County of East Frisia

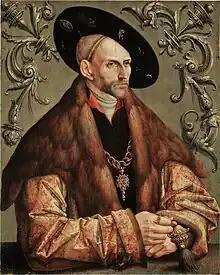
Edzard I, Count of East Frisia (1491–1528)

On 27 September 1466, the first count of East Frisia died unexpectedly. Because his three sons, Enno, Edzard and Uko, were still minors, the government of the young county was taken over by his widow Theda Ukena, heir of Focko Ukena. Since the power of the Cirksena dynasty had not yet been fully consolidated, there was fear that the county could fall apart again. However, there was no serious opposition and Theda was supported by the nobles of East Frisia. In particular, Sibet Attena, the ruler of the lordships of Esens, Stedesdorf and Wittmund, supported her regency. This was on the condition that his own area would retain an autonomous position within East Frisia. To the east of Auricherland existed the small, independent lordship of Friedeburg. The local ruler, Cirk of Friedeburg, had allied himself with the counts of Oldenburg. This was a thorn in the side of East Frisia. Theda Ukena wanted to secure the inheritance of her sons and this included the eastern part of the East Frisian peninsula. Theda allied herself with Sibet Attena to stop the Oldenburg expansion to the north. When Cirk van Friedeburg died in 1474, she acted quickly and had the lordship occupied by troops from the County of East Frisia. In doing so, she outwitted both Count Gerhard VI of Oldenburg and Edo Wiemken the Younger of Jeverland. This resulted in bitter enmity with the rulers of Jever. Hero Maurits Kankena was appointed lord of the castle at Burg Friedeburg. However, he was captured by the Oldenburgers and he could only buy his freedom. Theda gave him the money he needed for this, 5,000 Rhenish guilders, in exchange for his rule in Friedeburg. With this, Friedeburg became a permanent part of the County of East Frisia. The Friedeburg Castle became the administrative centre of the Amt of the same name.